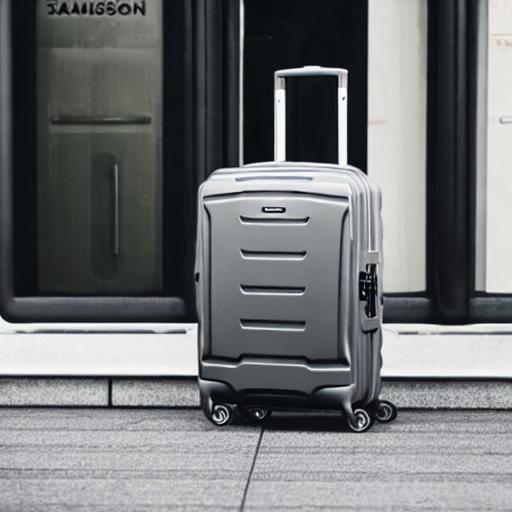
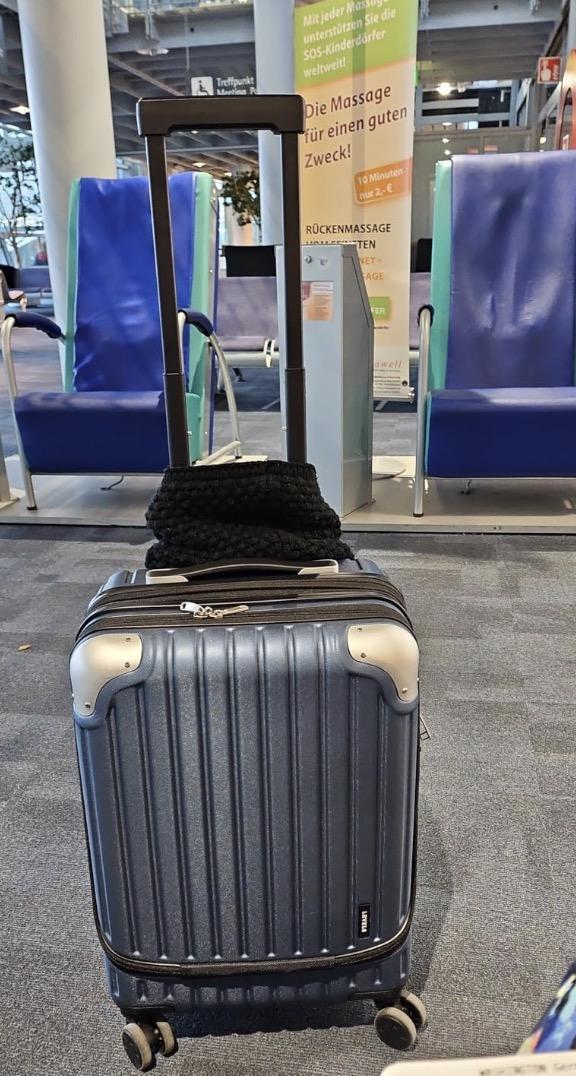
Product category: items_tea
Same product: no